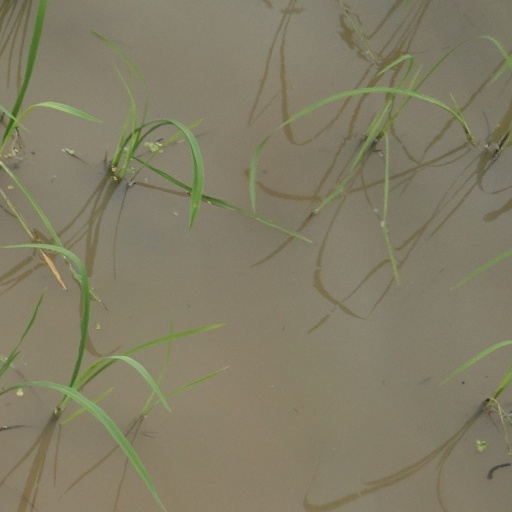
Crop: rice